The Fruits of the Earth

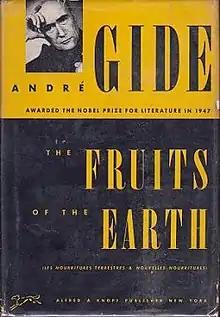
First US edition (publ. Alfred A. Knopf, 1949)

The Fruits of the Earth is a prose-poem by André Gide, published in France in 1897. A second part, ("Later Fruits") was added in 1935.